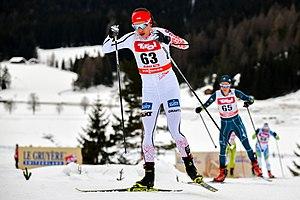
Martyna Galewicz, née le 29 janvier 1989 à Zakopane, est une fondeuse polonaise.